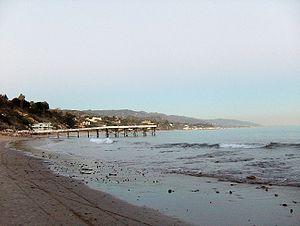
Cherish est une chanson de l'artiste américaine Madonna. Il sort en tant que troisième single de son quatrième album studio, Like a Prayer le 1ᵉʳ août 1989 sous le label Sire Records. Elle est aussi incluse dans les compilations The Immaculate Collection et Celebration. Écrite et produite par Madonna et Patrick Leonard, Cherish parle de l'amour et des relations amoureuses et prend Roméo et Juliette de William Shakespeare comme l'une de ses principales inspirations. La chanson fait aussi référence à celle du groupe The Association. De style doo-wop et pop, Cherish est une chanson joyeuse qui se compose de boîte à rythmes, de percussions, clavier et un saxophone. C'est une chanson d'amour qui parle de la dévotion de Madonna qui veut son amoureux à ses côtés et qu'elle ne quittera jamais.